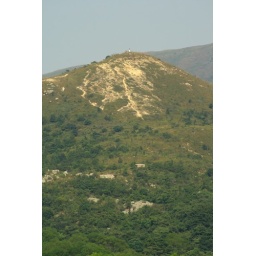
Don't worry, the goverment will do their part and save it by flattening the mountain and by building a building on top it.